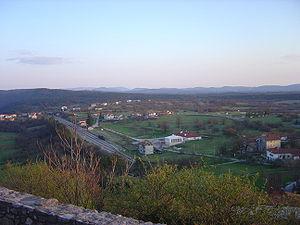
Komen est une commune de l’ouest de la Slovénie positionnée dans la région du Littoral slovène.